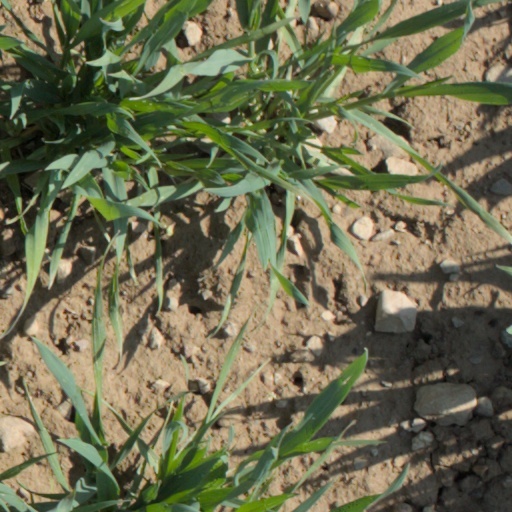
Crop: wheat